Gary C. Kelly

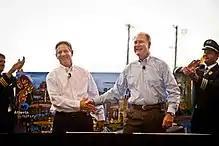
Gary Kelly and Bob Fornaro during AirTran acquisition

As CEO, Kelly has guided the airline to become the largest carrier of domestic passengers in the United States. He has led the company through a number of transformative, large-scale initiatives including the revamp of the airline’s Rapid Rewards program, the introduction of the Boeing 737–800 and 737 MAX aircraft to Southwest’s fleet, the acquisition of AirTran Airways, the launching of Southwest's first international service, an update to the airline’s branding, the adoption of the Amadeus reservation system, and large expansion projects at the company’s corporate headquarters in Dallas.